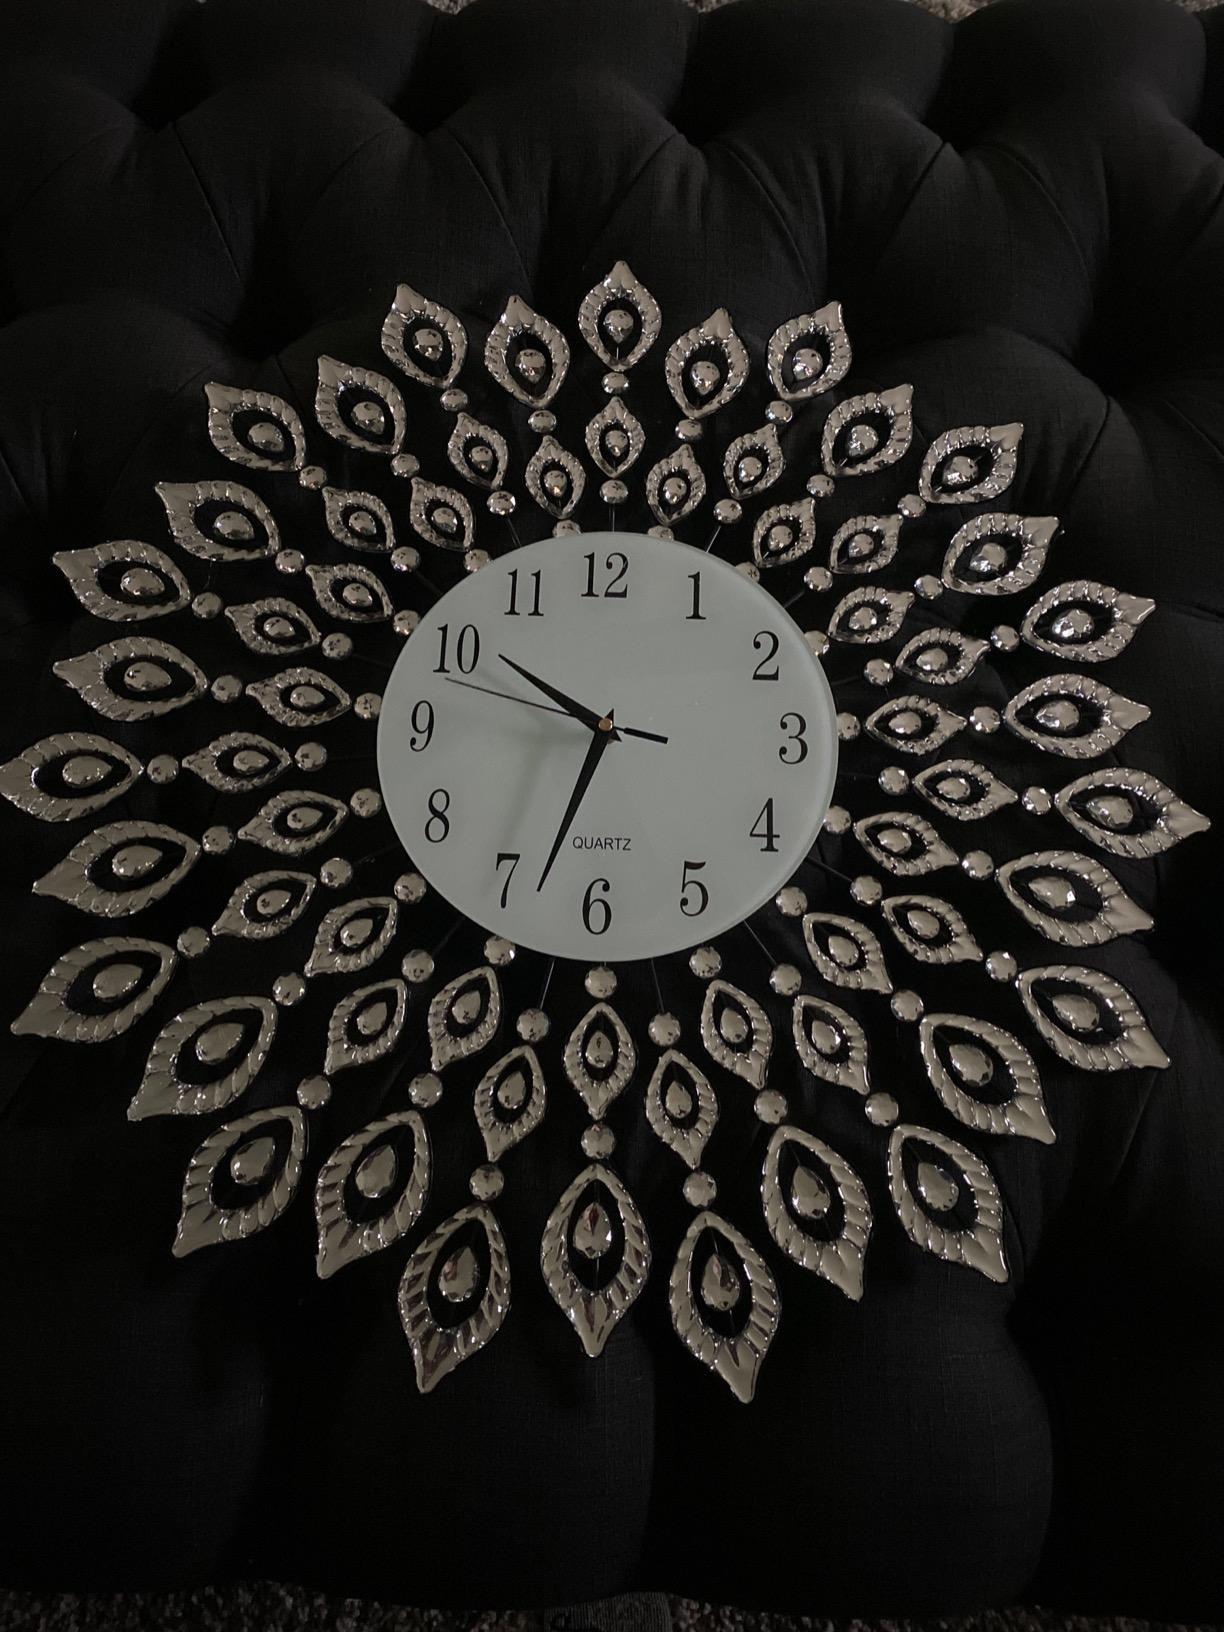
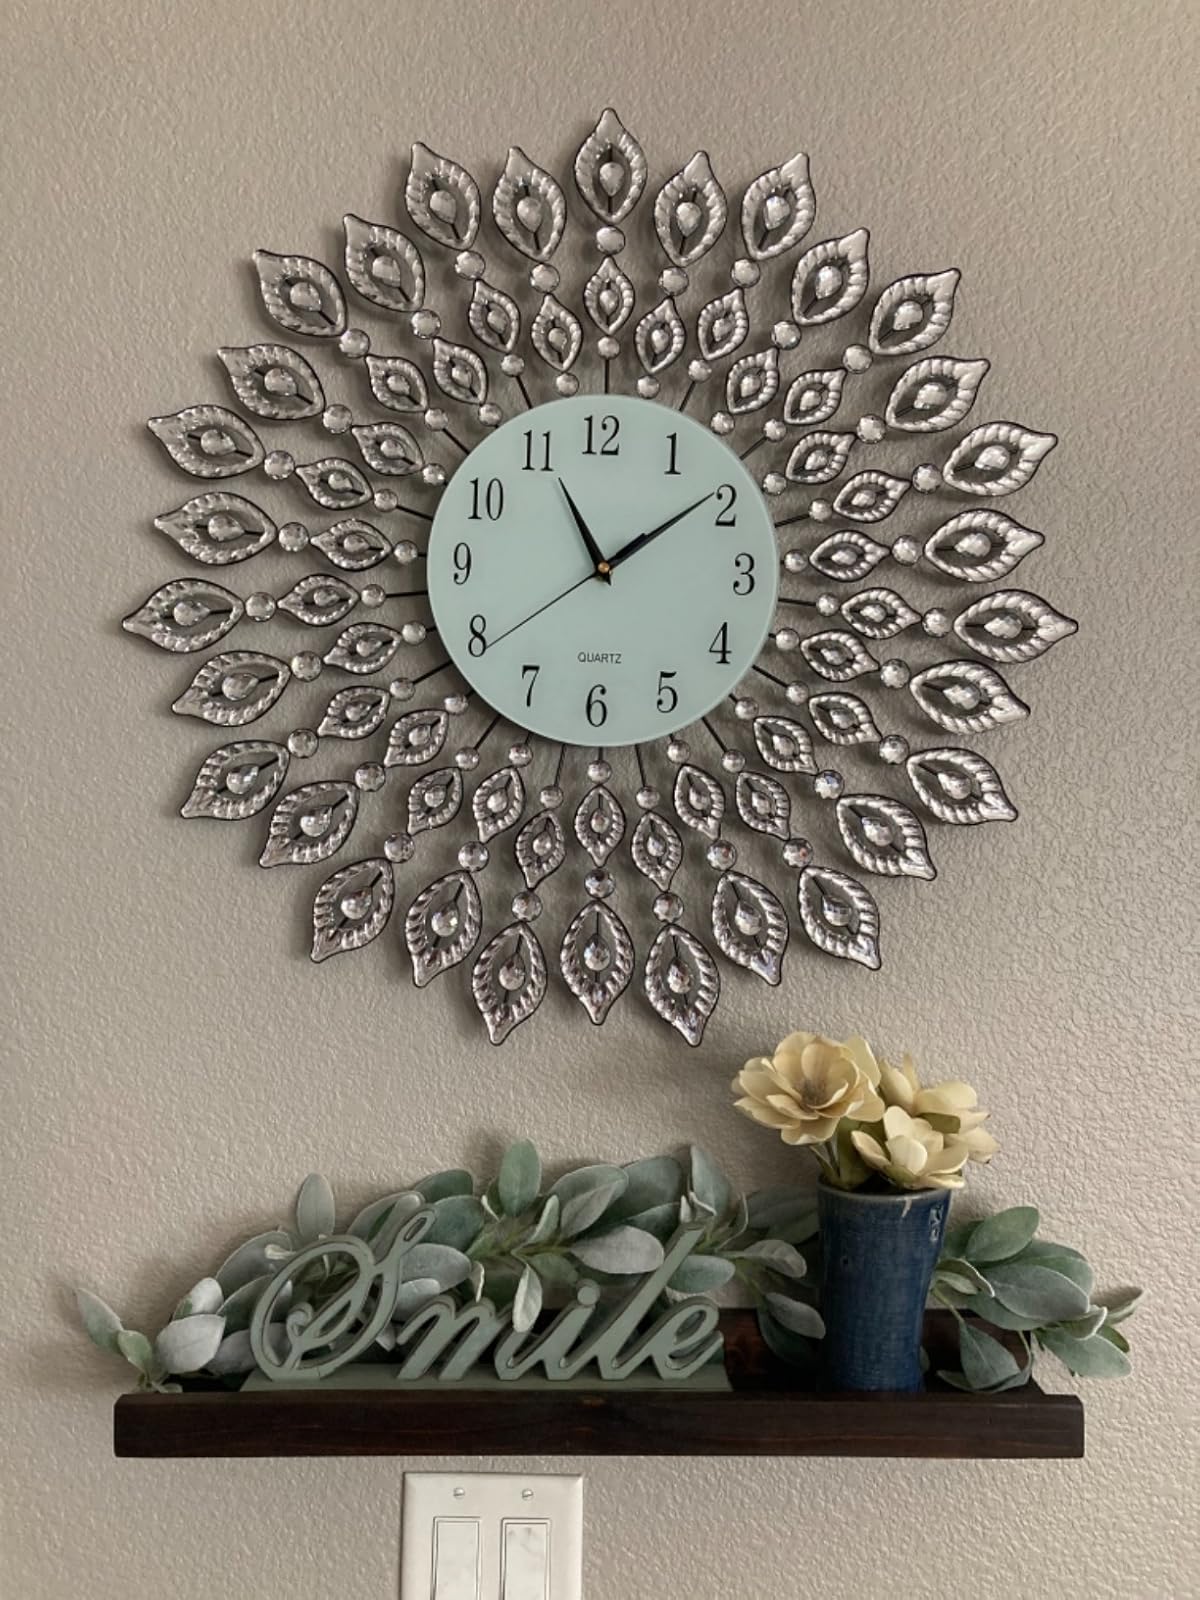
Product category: clock
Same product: yes